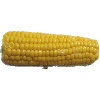
Label: corn